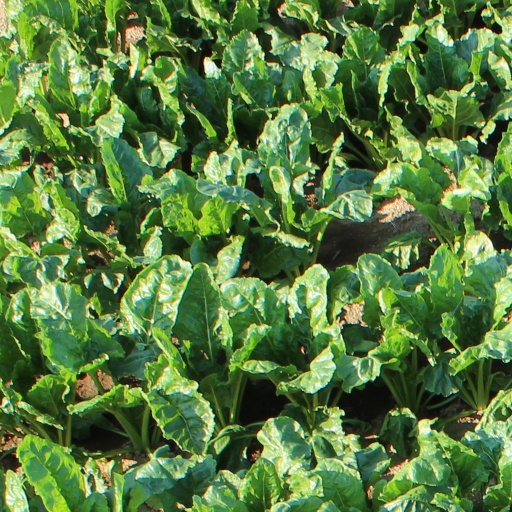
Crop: sugar beet